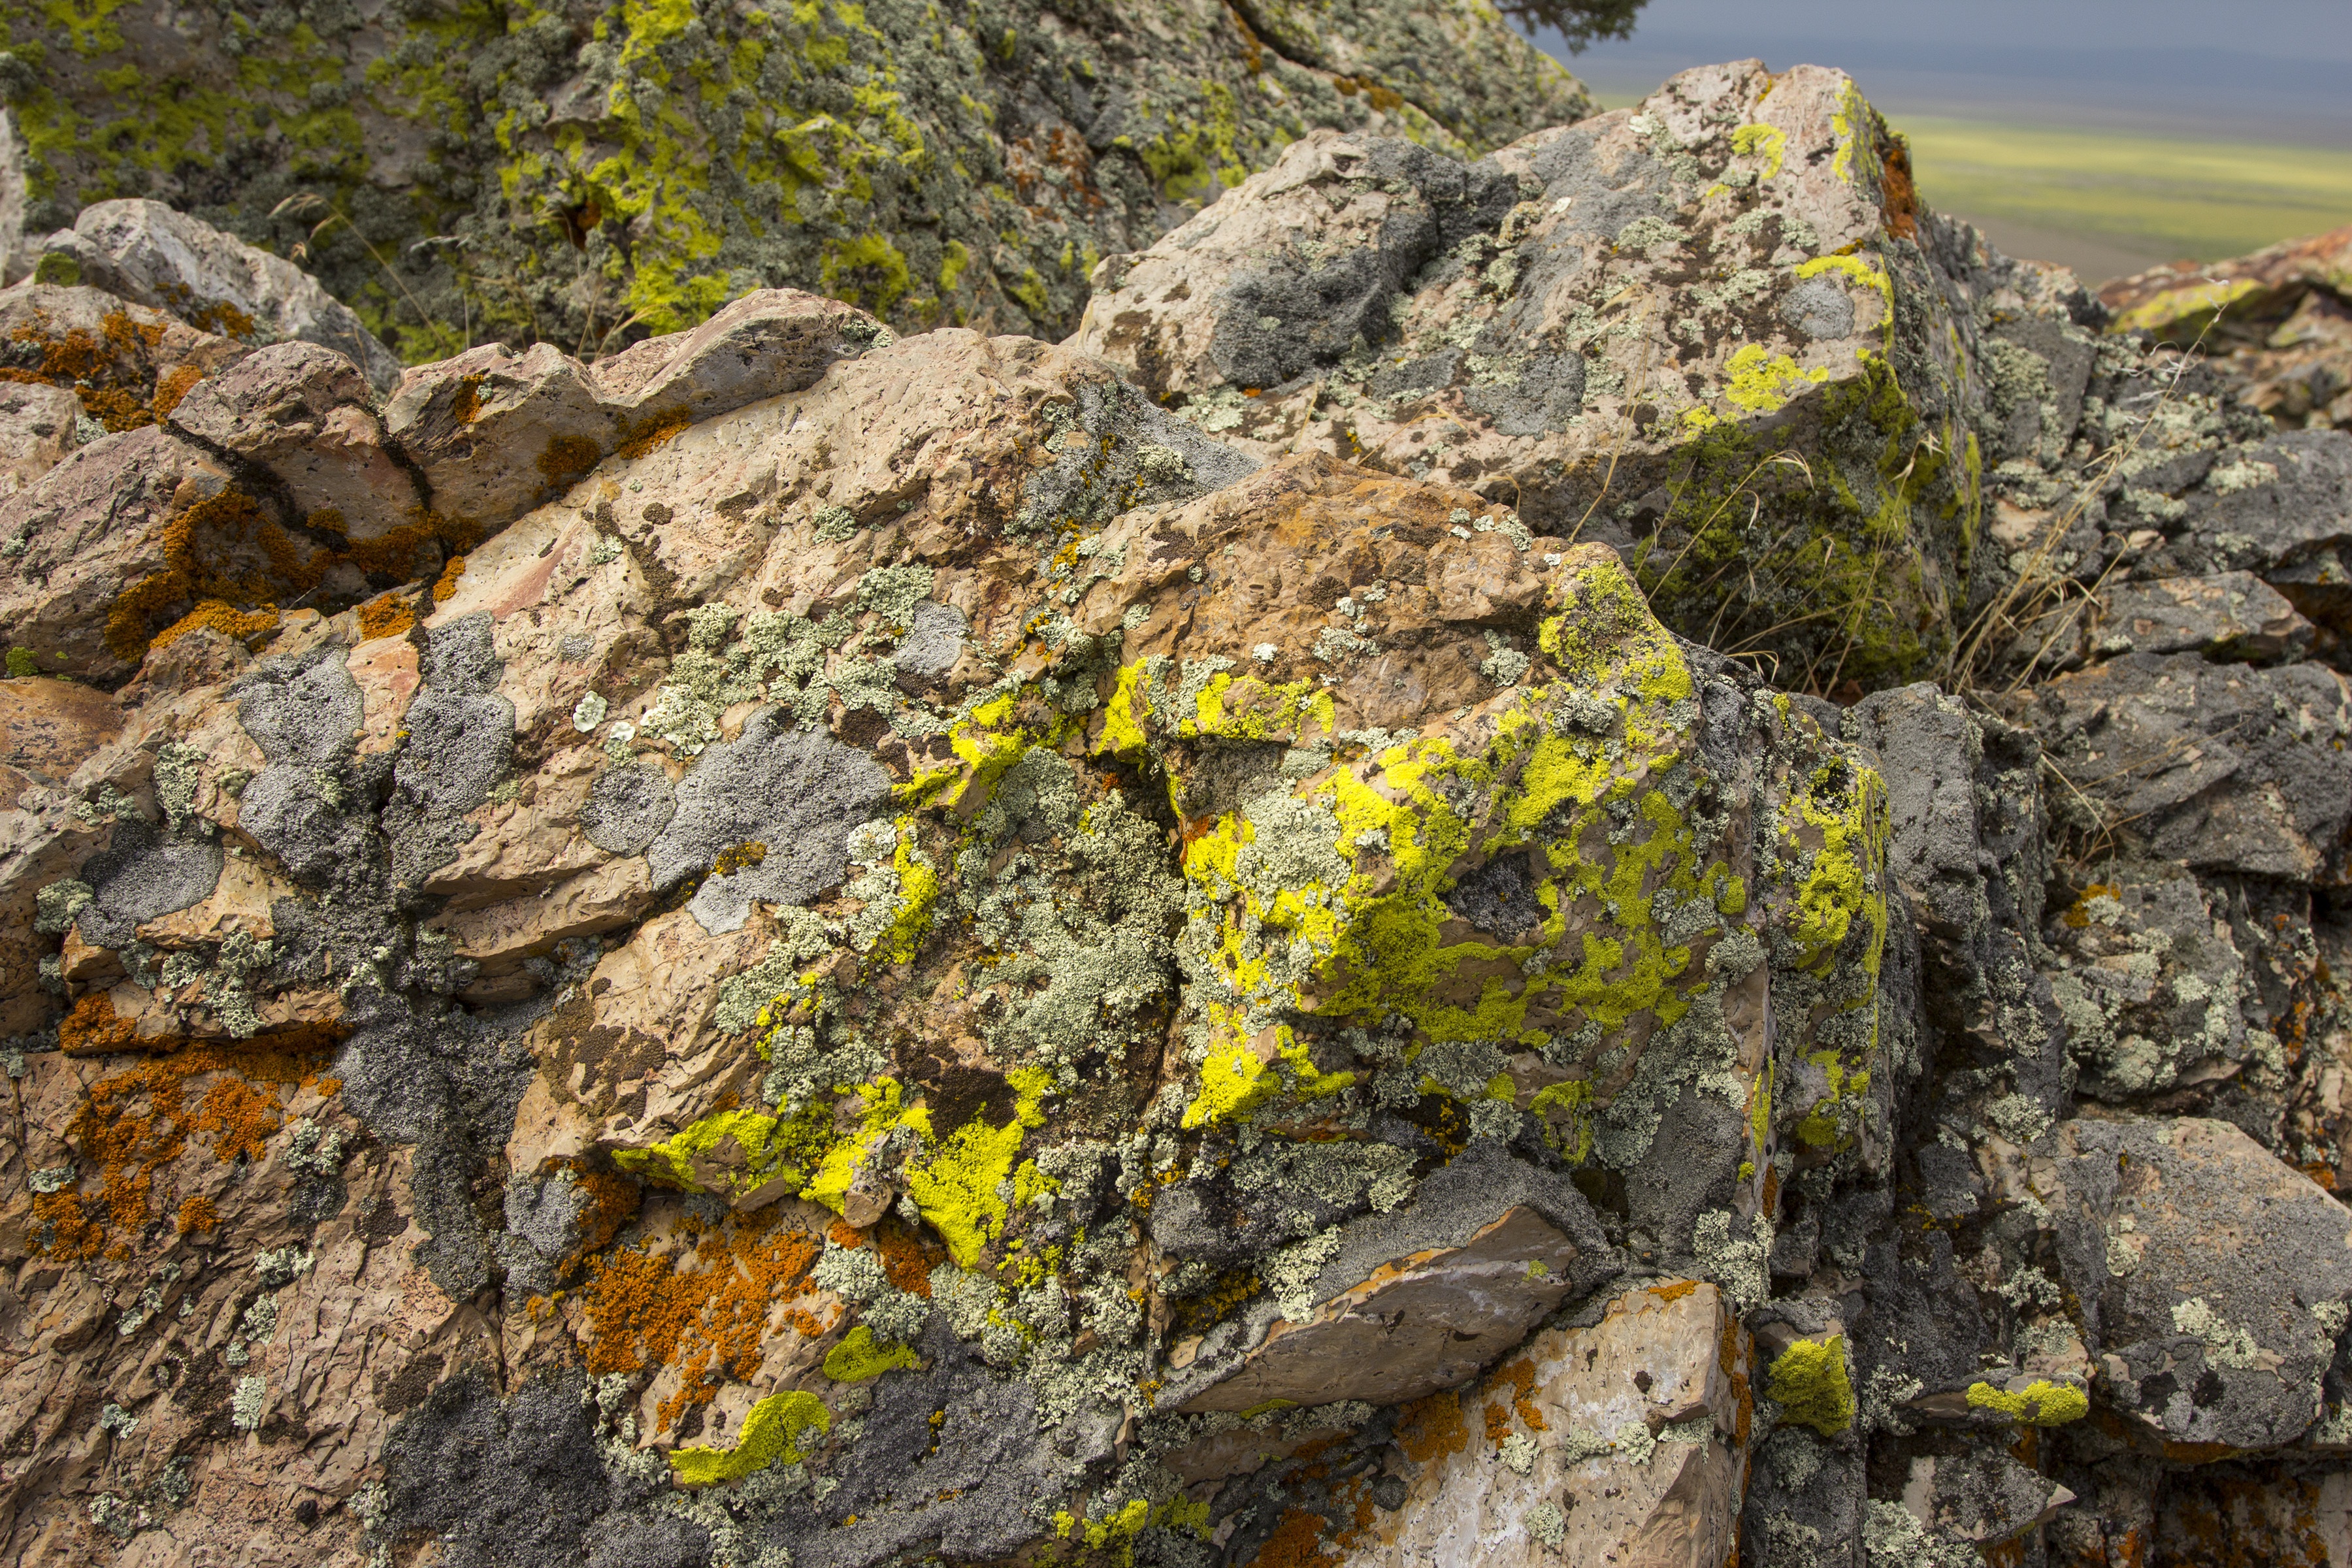
tree, rock, wilderness, mountain, plant, trail, texture, leaf, flower, trunk, formation, cliff, natural, autumn, soil, terrain, flora, material, ridge, rocks, stones, geology, outcrop, boulder, bedrock, visible